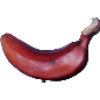
Label: red_banana